Maxi Rodríguez

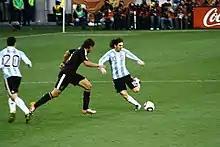
Rodríguez (furthest left) in action against Germany at the 2010 World Cup

After Argentina lost the quarter-final game against Germany on 30 June 2006, Rodríguez punched opponent Bastian Schweinsteiger in the back. FIFA fined him CHF5,000 and suspended him from two matches in the 2007 Copa América for violent conduct. However, after a serious knee injury in a friendly with Spain in October 2006, he missed the continental competition as national team manager Alfio Basile, whom initially intended to select the player, eventually rested him for precaution.